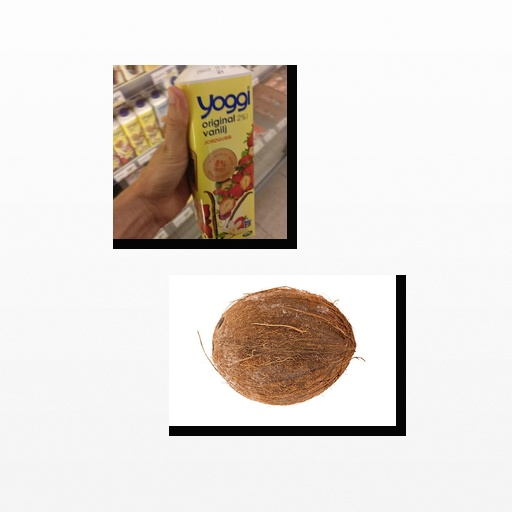
Food items: coconut, strawberry_yoghurt